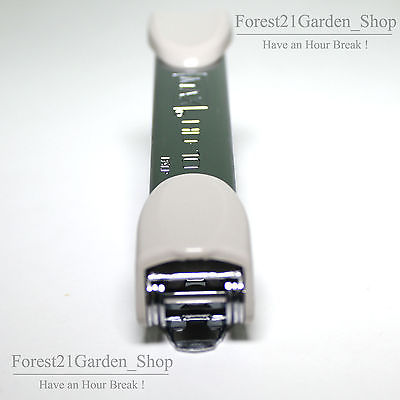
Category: stapler